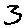
Label: 3